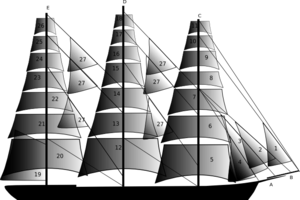
Le gréement d'un navire à voile est l'ensemble des pièces fixes et mobiles d'un navire permettant la propulsion et manœuvre d'un bateau par la force du vent. Il est constitué de l'ensemble des espars, cordages servant à régler, établir et manœuvrer la voilure.
Le gréement carré est un type de gréement utilisé depuis l'Antiquité. La voile, qui le caractérise, est rectangulaire et est suspendue à une vergue. Celle-ci est horizontale, fixée en son milieu au mât et perpendiculaire à l'axe du navire. Le réglage de la voile se fait au moyen de bras qui permettent d'orienter la vergue et d'écoutes.
Un trois-mâts carré est un navire à voile de trois-mâts dont tous les mâts sont gréés en voiles carrées. On dit aussi que ce type de voilier porte des « phares carrés », c'est-à-dire plusieurs étages de voiles carrées sur ses trois mâts, une solution apparue avec l'augmentation de la taille des navires afin que les voiles restent « cargables » par un nombre acceptable de marins. Toutes les voiles sont enverguées et leur vergue est horizontale, retenue par le milieu. Le mât d’artimon à l’arrière conserve en plus une brigantine à corne.